Margaret Lindsay

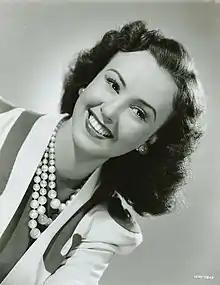
Lindsay in the 1930s

Margaret Lindsay (born Margaret Kies; September 19, 1910 – May 9, 1981) was an American film actress. Her time as a Warner Bros. contract player during the 1930s was particularly productive. She was noted for her supporting work in successful films of the 1930s and 1940s such as "Baby Face", "Jezebel" (1938) and "Scarlet Street" (1945) and her leading roles in lower-budgeted B movie films such as the "Ellery Queen" series at Columbia in the early 1940s. Critics regard her portrayal of Nathaniel Hawthorne's Hepzibah Pyncheon in the 1940 film "The House of the Seven Gables" as Lindsay's standout career role.